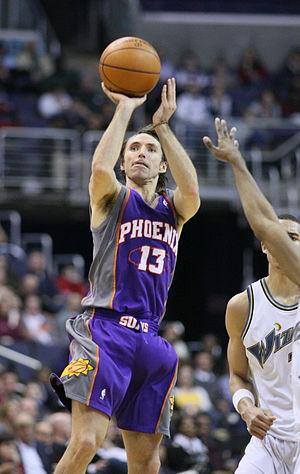
Le Championnat des Amériques de basket-ball est la compétition opposant les sélections nationales de basket-ball des différents pays d'Amérique.
Stephen John Nash, né le 7 février 1974 à Johannesbourg en Afrique du Sud, est un ancien joueur de basket-ball canadien qui évoluait au poste de meneur avec les Phoenix Suns puis les Dallas Mavericks puis retour aux Phoenix Suns et enfin les Los Angeles Lakers dans la NBA.